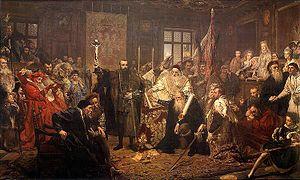
1569 est une année commune commençant un samedi.
La Biélorussie est l'un des derniers États de l'Europe à s'être constitué comme nation, comme les Biélorusses eux-mêmes n'ont été considérés qu'à partir du XXᵉ siècle comme un véritable peuple. Ainsi, les différentes appellations usitées au cours des siècles indiquent une foncière incertitude d'identité et de statut du pays, incertitude toujours sensible.
Jan Alojzy Matejko, né le 28 juillet 1838 à Cracovie et mort le 1ᵉʳ novembre 1893 dans la même ville, est un peintre polonais.